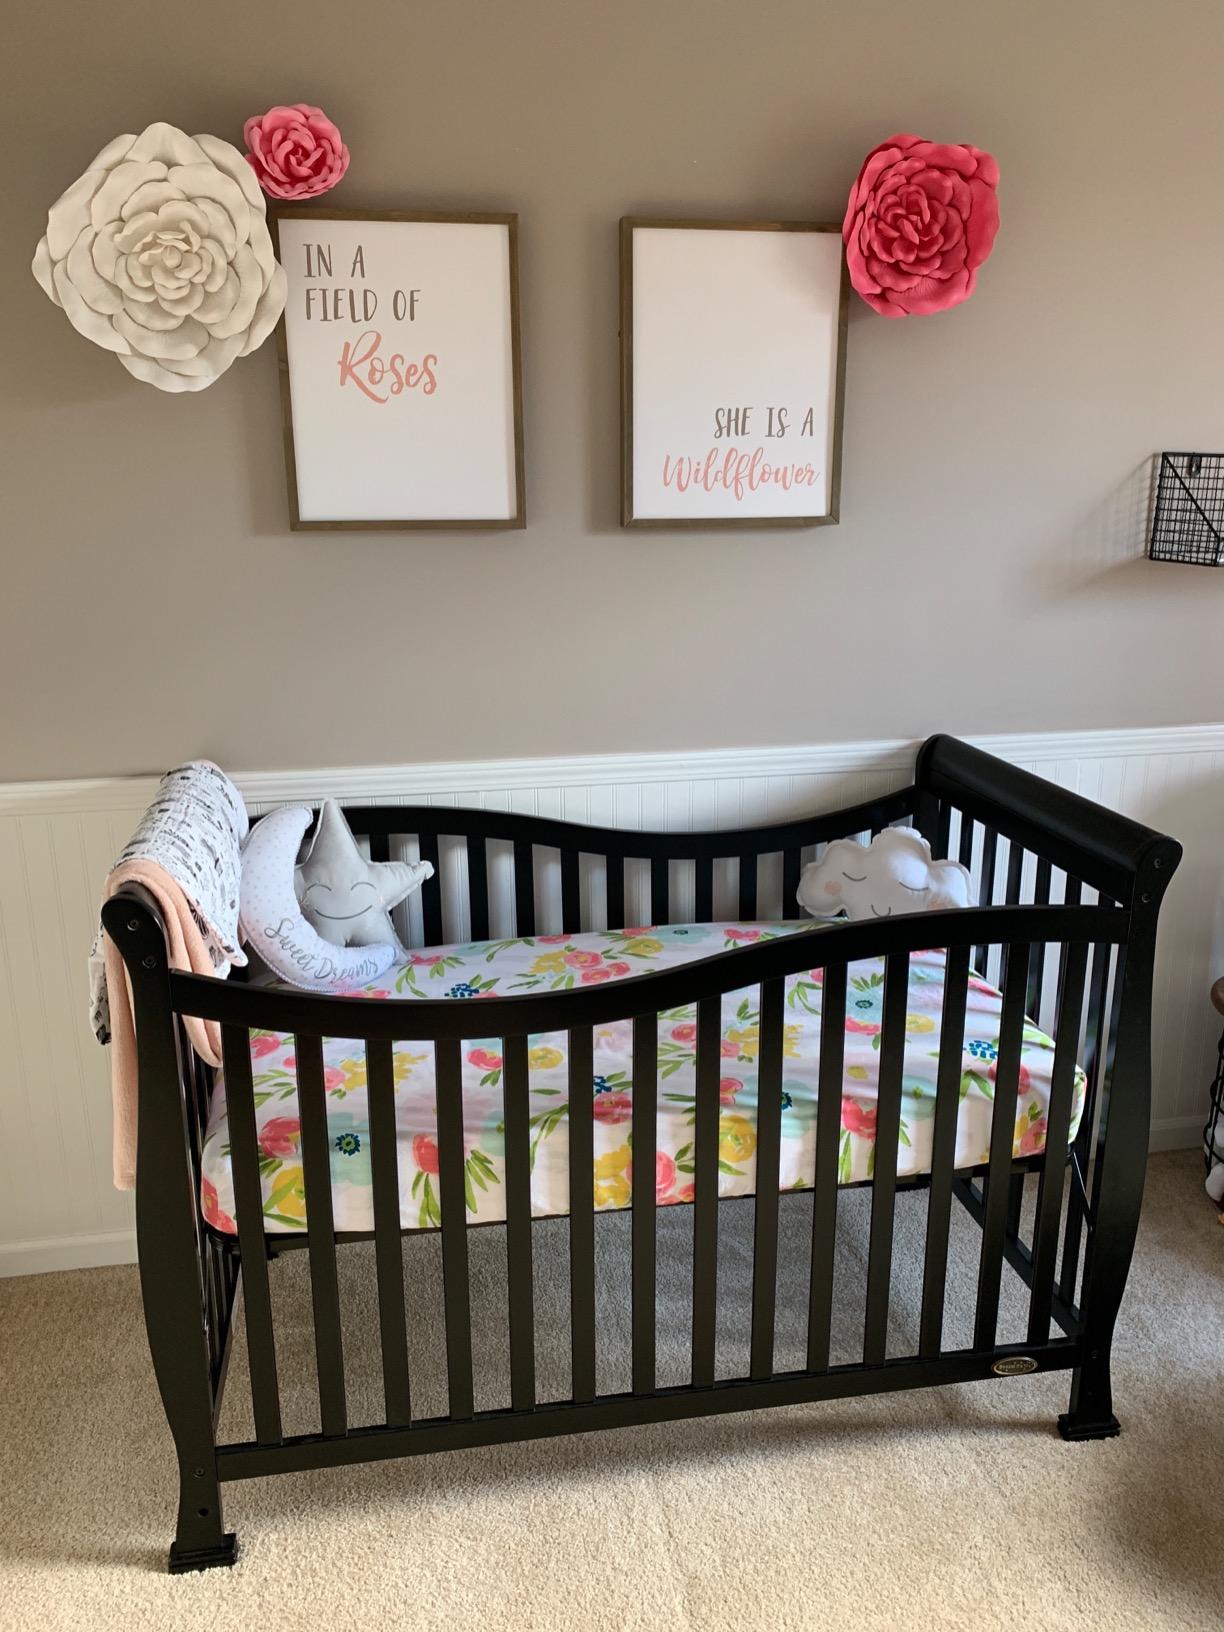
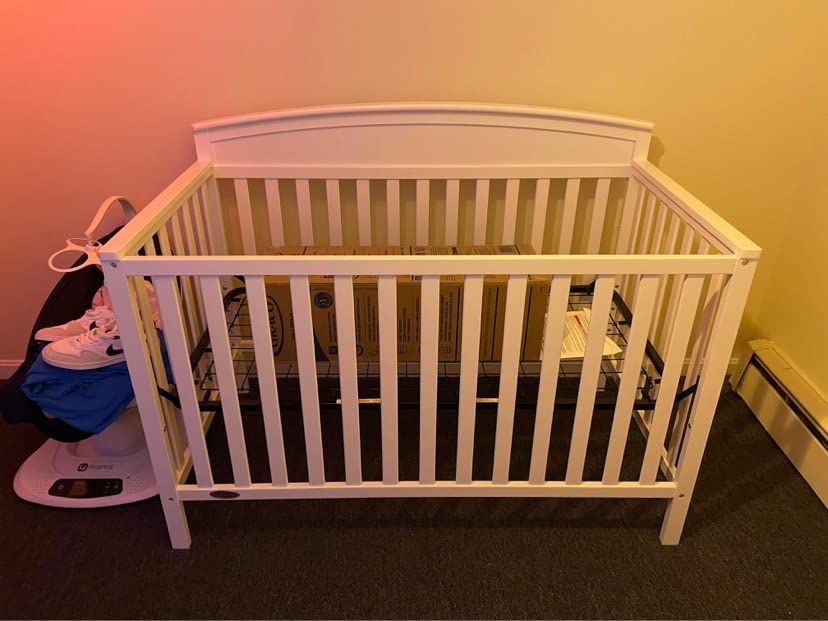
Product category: products_crib
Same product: no